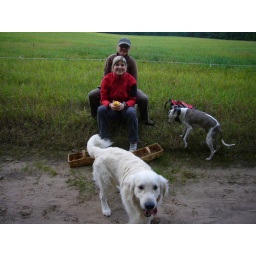
in the forest with Gosia and dogs